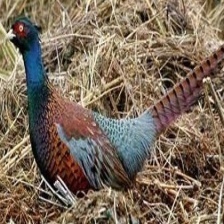
Species: RING-NECKED PHEASANT
Scientific name: PHASIANUS COLCHICUS